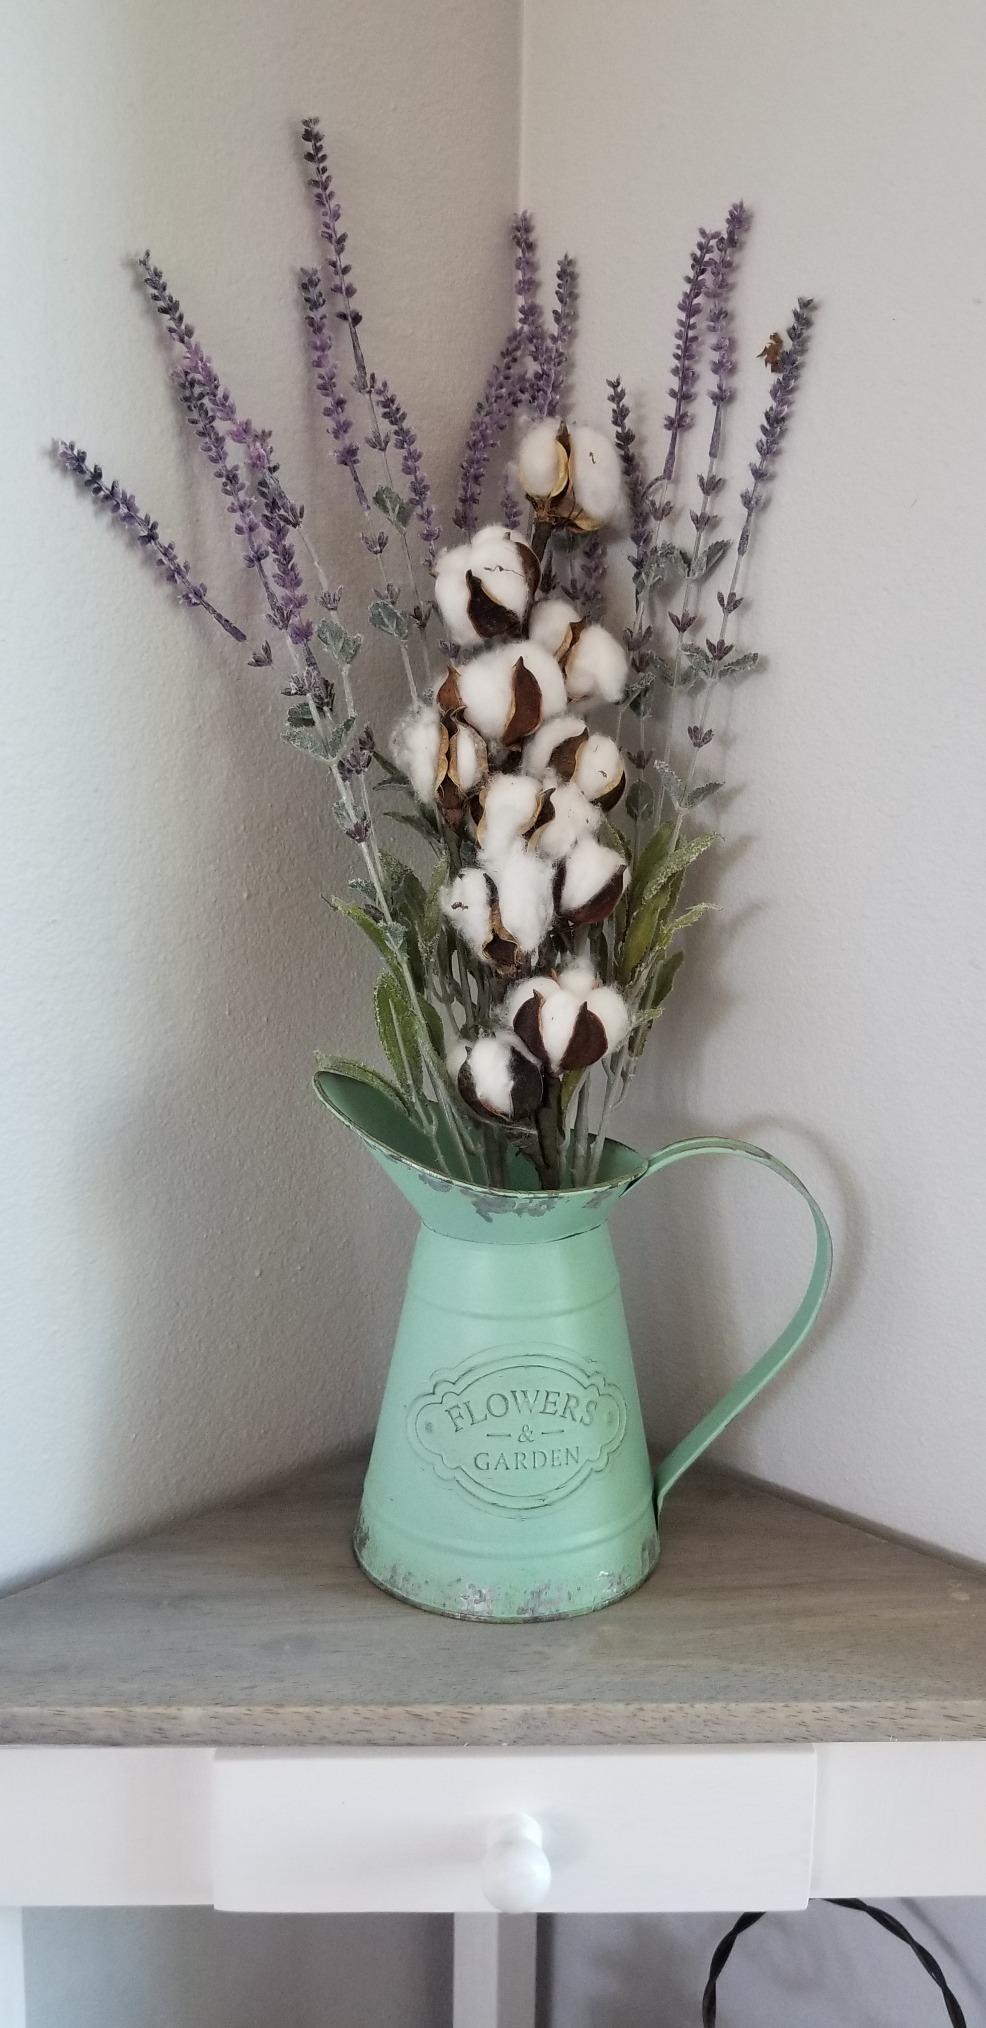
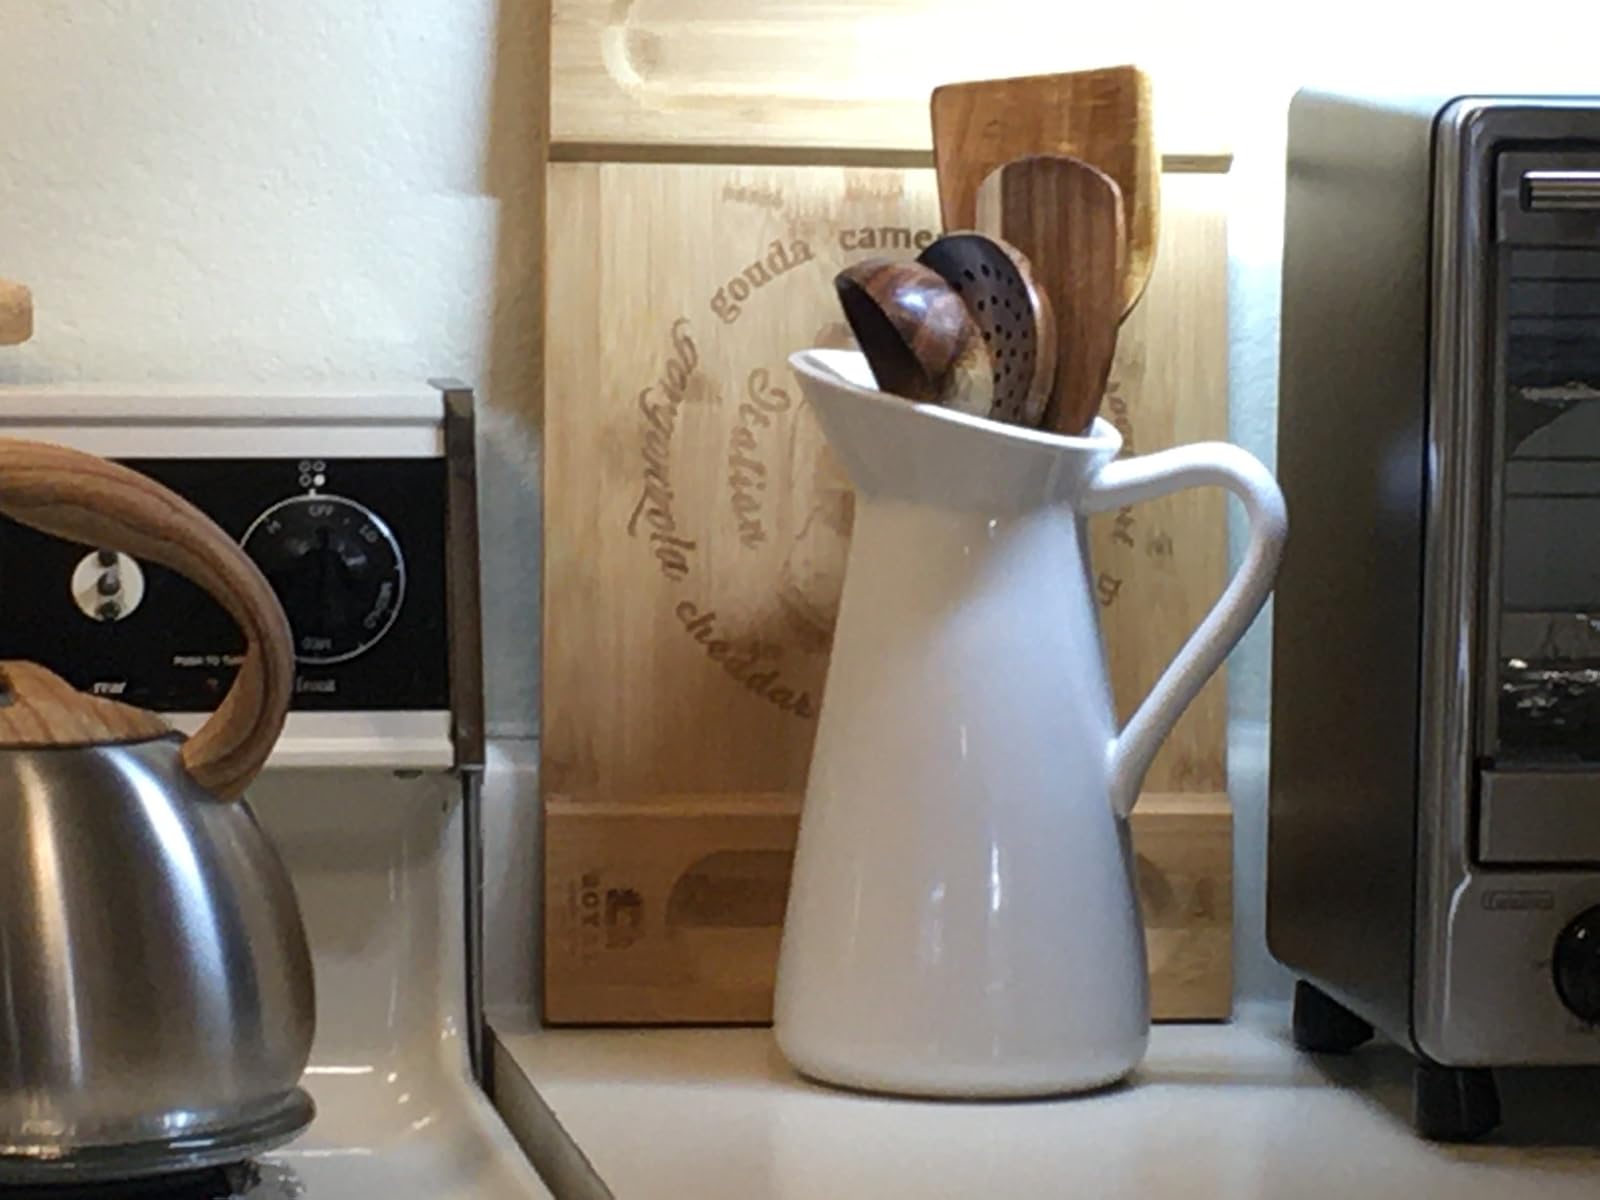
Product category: vase
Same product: no